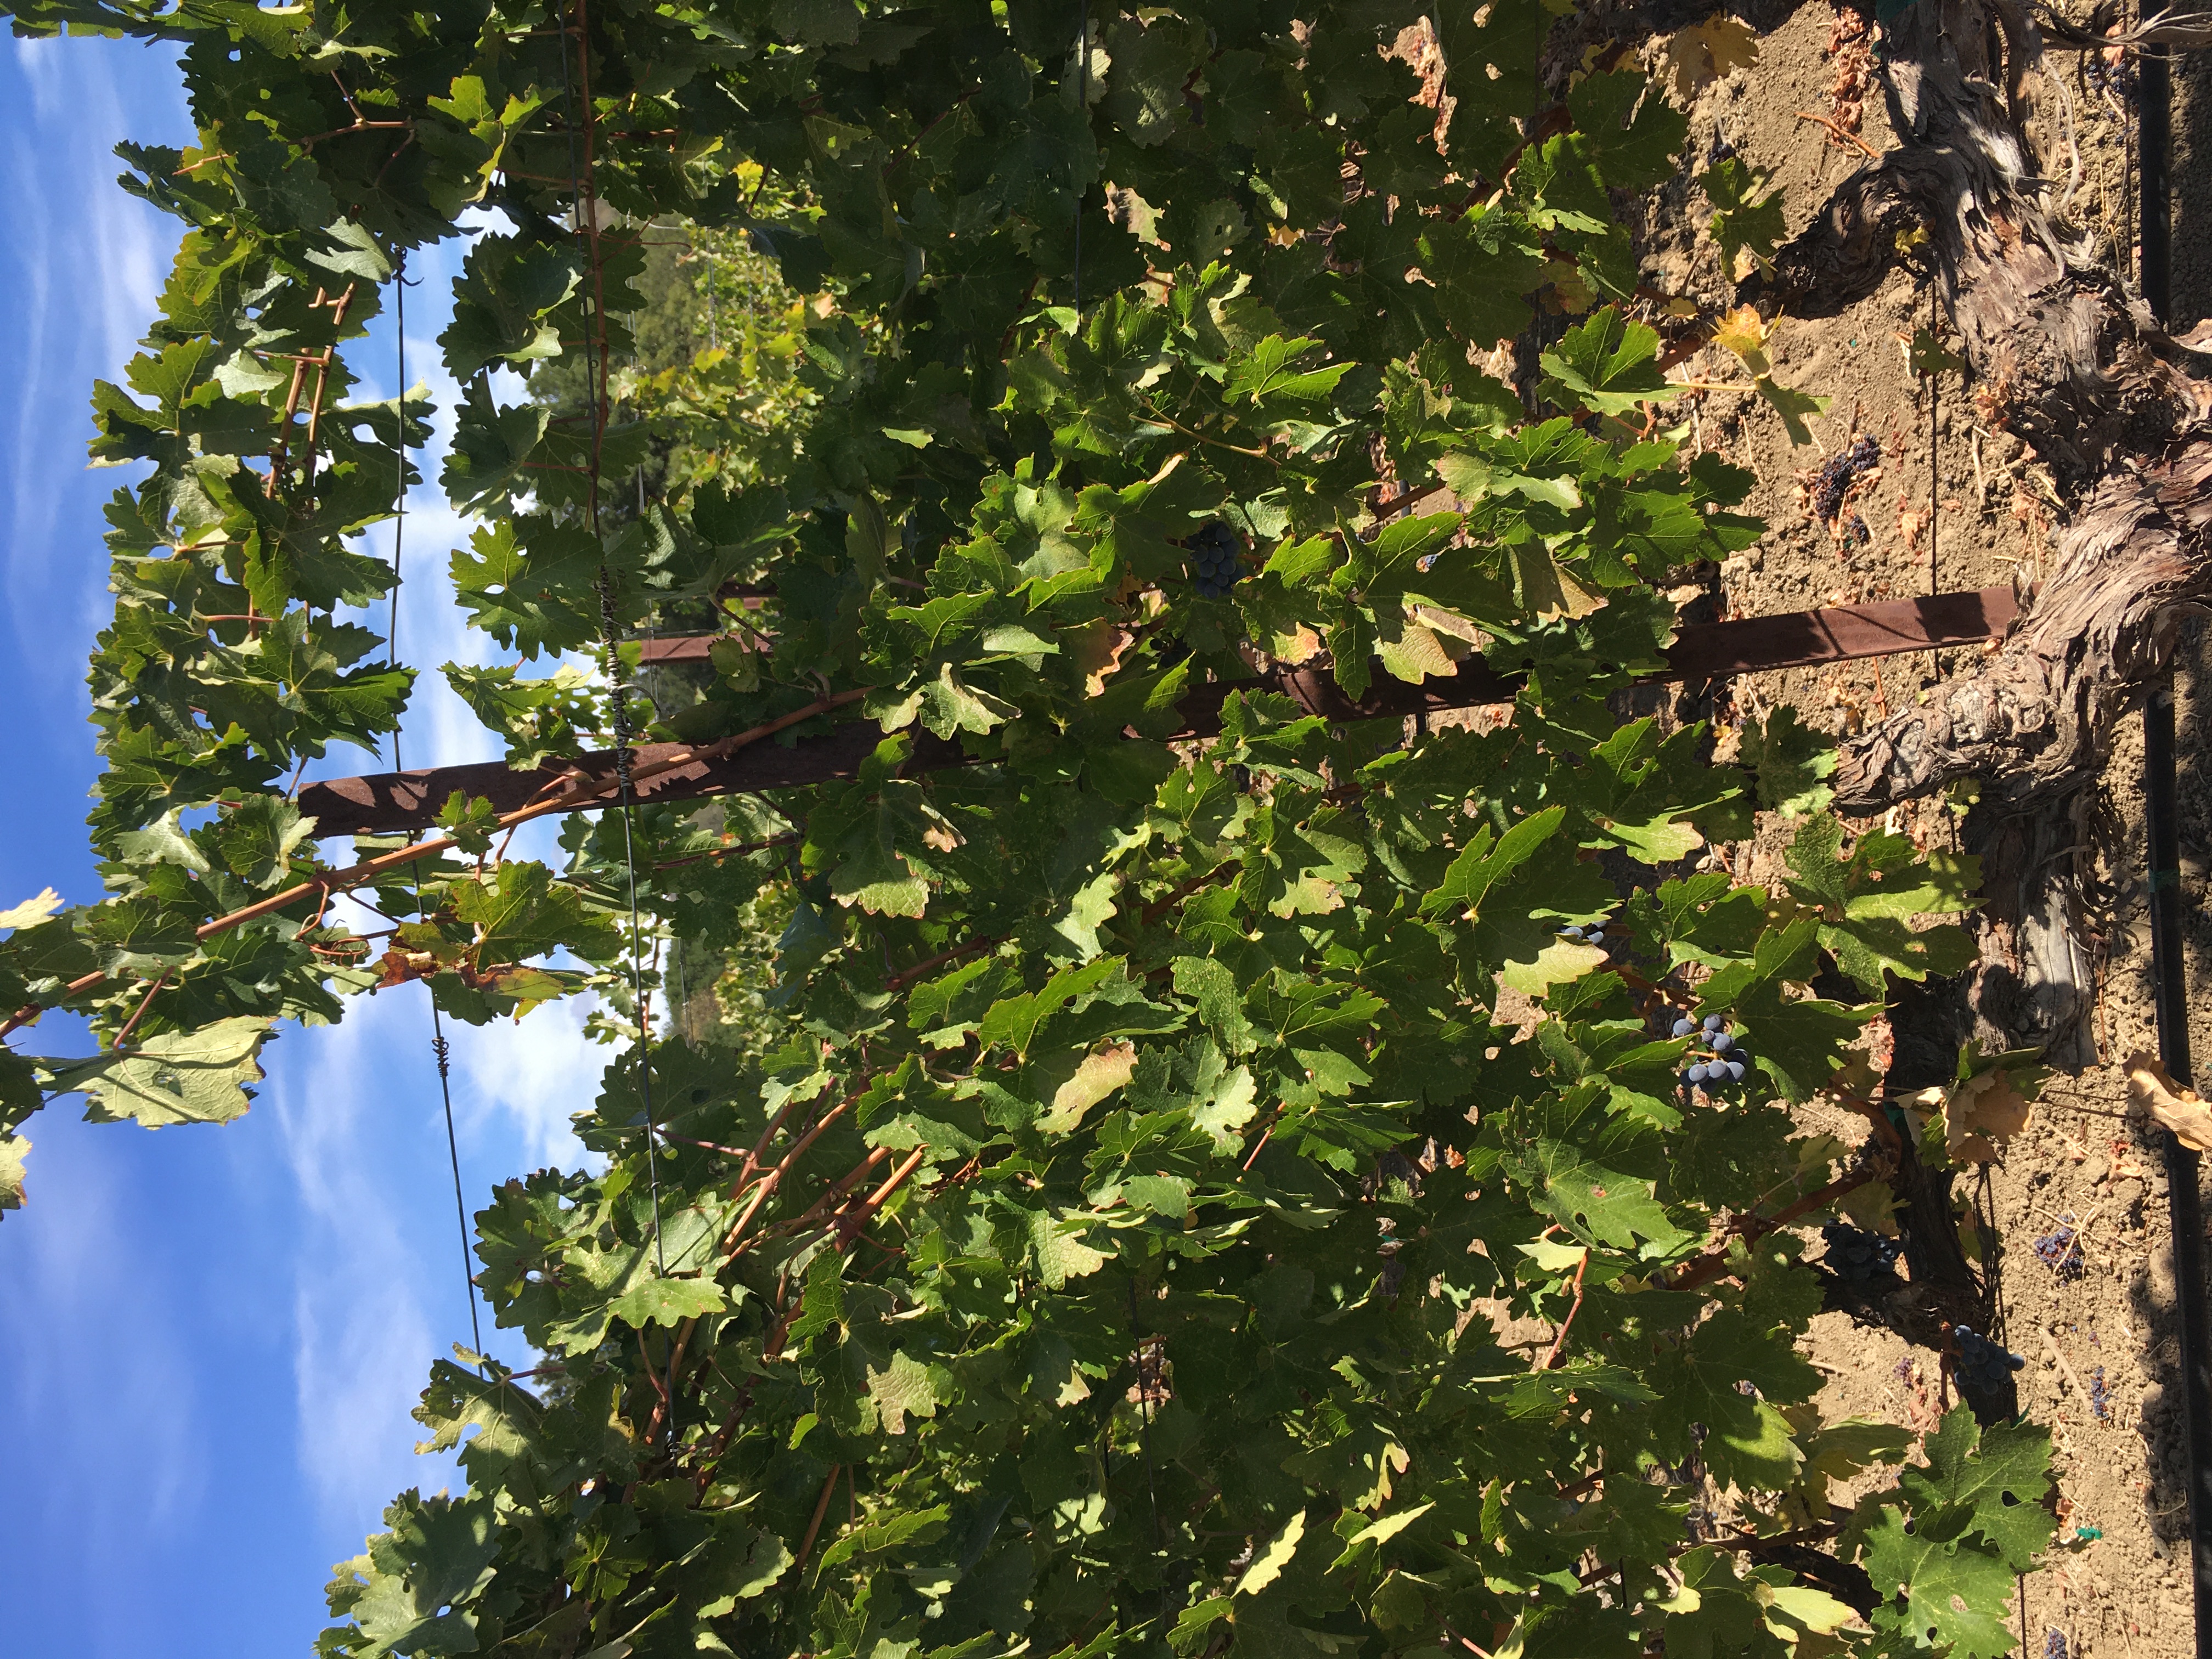
Label: No Virus